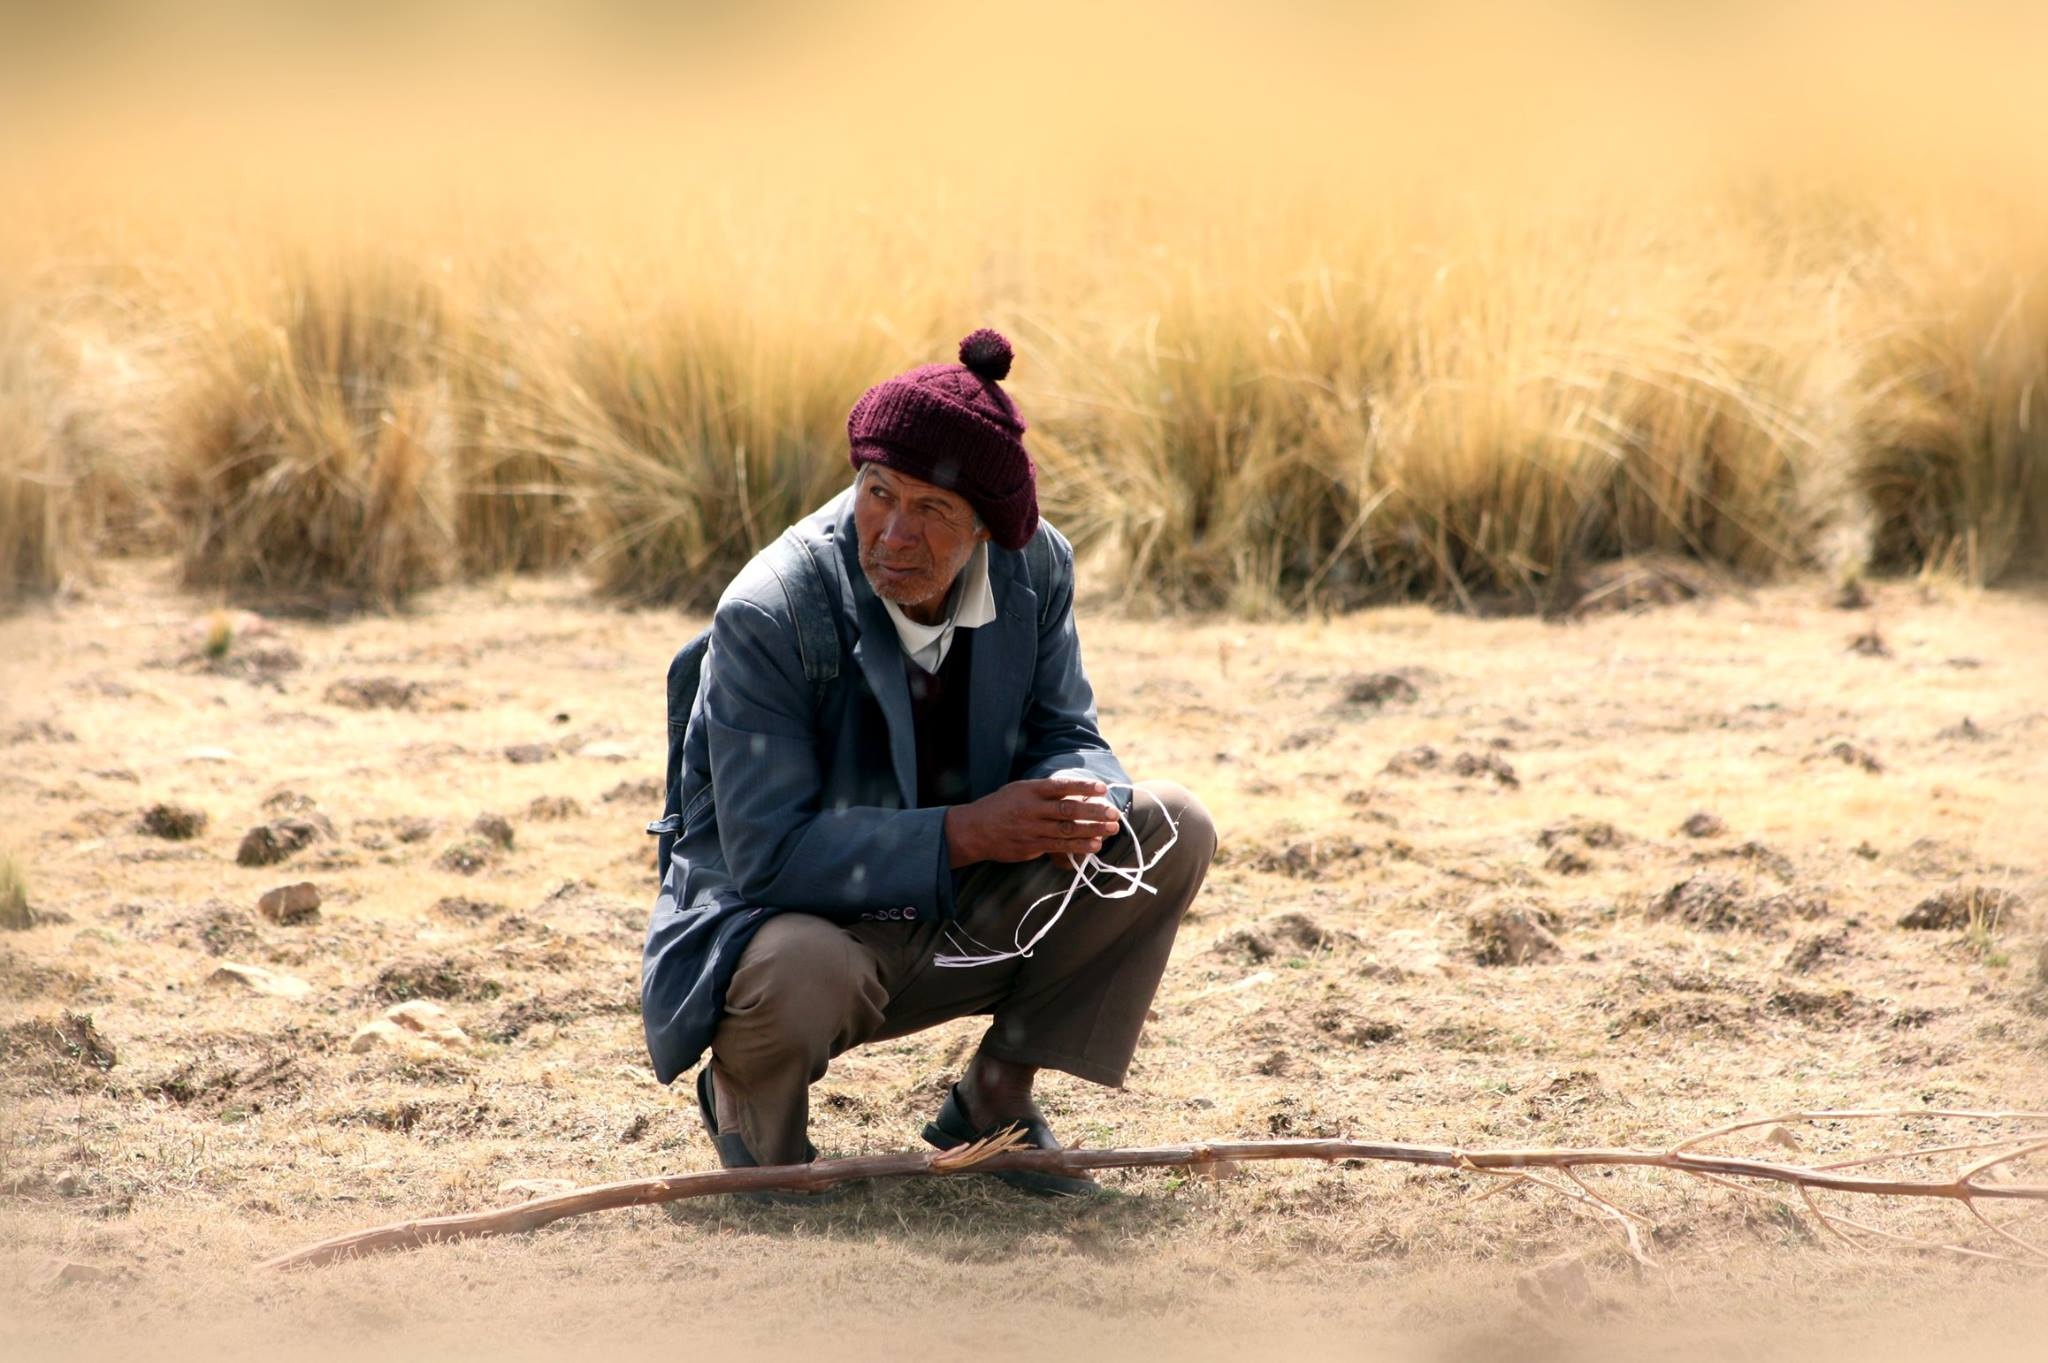
man, sand, people, child, photograph, image, bolivia, peasant, tiraque, cochabamba